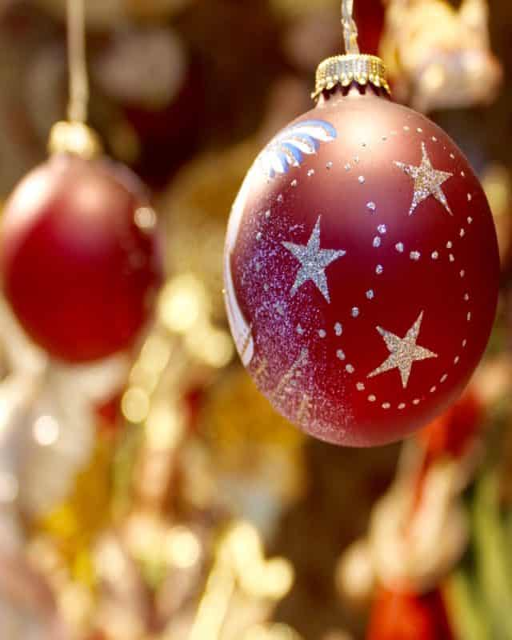
come along with me as i show you the highlights !